Patrick deWitt

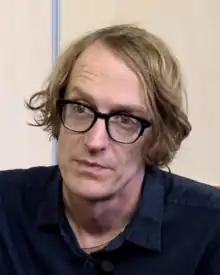
Patrick deWitt in 2018

Patrick deWitt (born 1975) is a Canadian novelist and screenwriter. Born on Vancouver Island, deWitt lives in Portland, Oregon, and has acquired American citizenship. As of 2023, he has written five novels: "Ablutions" (2009), "The Sisters Brothers" (2011), "Undermajordomo Minor" (2015), "French Exit" (2018) and "The Librarianist" (2023).